Haarlemmermeer-class gunvessel

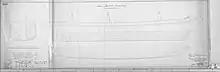
1859 drawing of Haarlemmermeer with dimensions

The preceding "Hector" had been a vessel of 34.60 m by 7.40 m with a draught of 3.20 m. After the news that high-pressure engines could not be used in the East Indies came in, the naval department set about to design a new dual purpose gunvessel that used a low pressure steam engine. At 40.70 m by 8.16 m and with an equal draught, the "Haarlemmermeer" displaced 586 tons. In comparison to the 383 ton displacement of the "Hector" this was an over 50% increase in size.